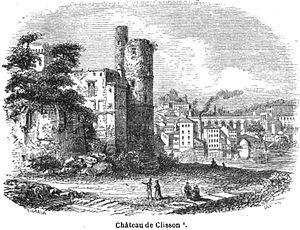
Clisson, vue prise des fossés du château du côté de l'esplanade, lithographie extraite de l'""Histoire de France"" de V. Duruy, volume 1, Paris, Hachette, 1864, page 433."
Le château de Clisson est un château médiéval situé dans la ville de Clisson, sur un promontoire granitique dominant la rive gauche de la Sèvre nantaise.